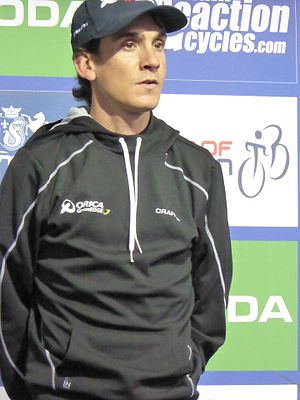
Amets Txurruka
Amets Txurruka Ansola er en tidligere professionel spansk landevejscykelrytter.